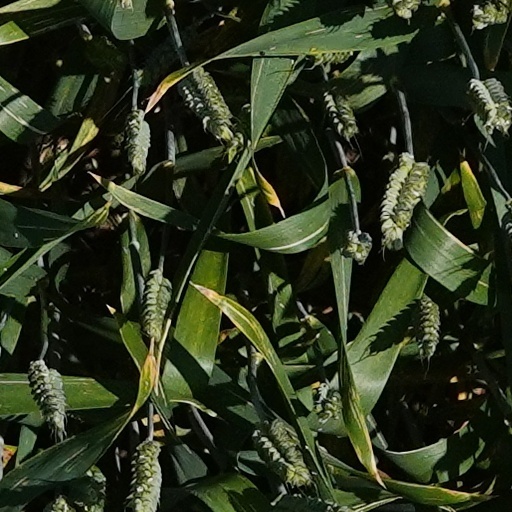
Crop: wheat